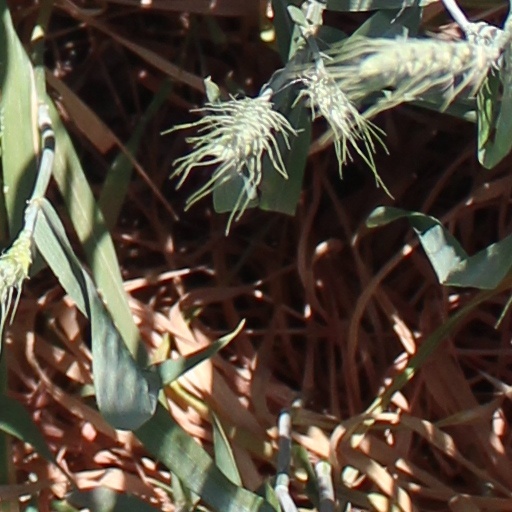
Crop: wheat